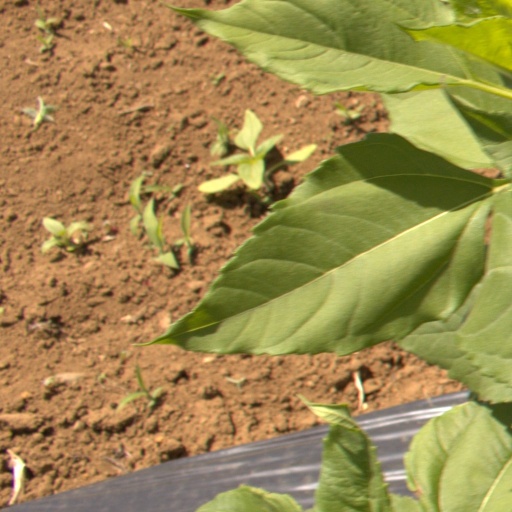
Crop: Jerusalem artichoke